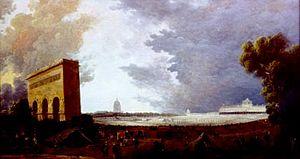
La Fête de la Fédération est la fête célébrée le 14 juillet 1790, premier anniversaire de la prise de la Bastille, sur le Champ-de-Mars de Paris. Le roi Louis XVI assiste à cette fête et y prête serment à la Nation et à la loi dans un climat d'union nationale, en présence des députés des 83 départements de l'époque.